Rib (nautical)

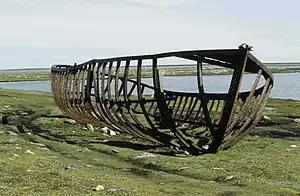
The skeleton of a boat consists of a number of ribs that sprout from the keel

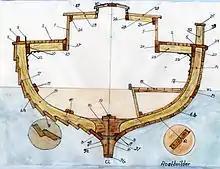
Rib marked with 14

On a vessel's hull, a rib is a lateral structural member which runs between gunwales and sprouts from the keel. They are called "ribs" because they resemble the human rib. The ship's outer planking and inner sheathing are attached to the ribs. For ships that are too large for a rib to be made out of a single piece of wood, the ribs are made of multiple sections called futtocks that are scarfed together. The ancient writers Polybius and Plato held that, since the ribs of a ship were the most important part of the ship's framework, then if the ribs were new, then the ship as a whole was new. Iron was first used in shipbuilding to make the ribs and frames, with wood sheathing attached to them, but this proved inadequate compared to replacing the wood sheathing with iron plates.